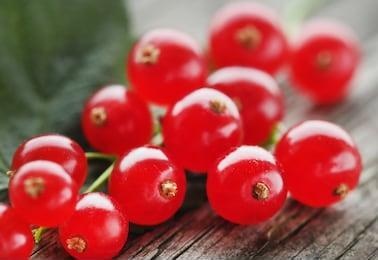
Label: redcurrant